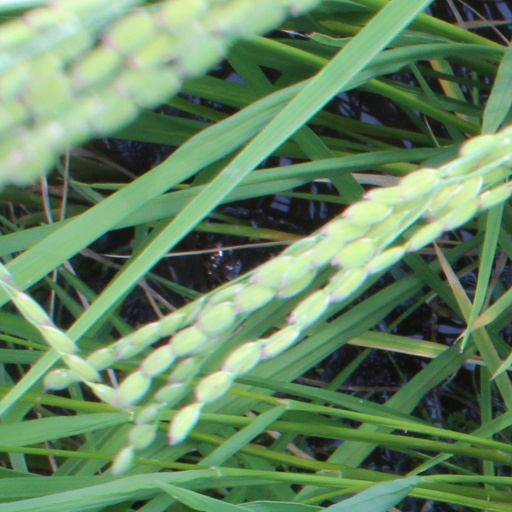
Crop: rice